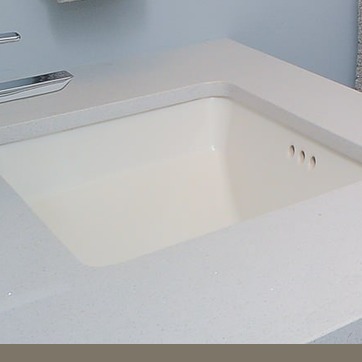
Material: ceramic